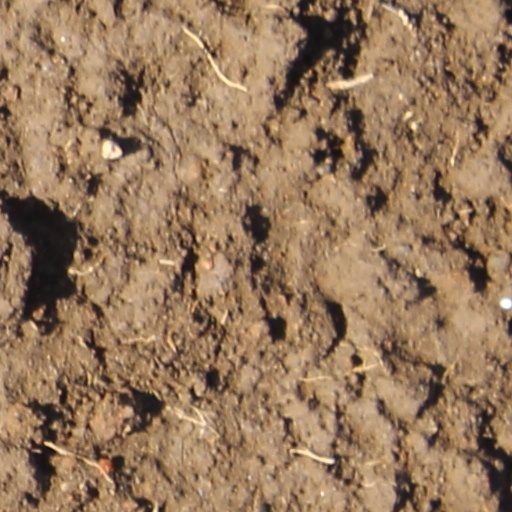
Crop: wheat